Belconnen

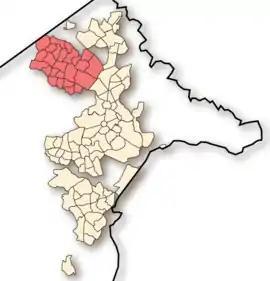
Location of Belconnen in the Australian Capital Territory

Belconnen is a district in the Australian Capital Territory in Australia. The district is subdivided into 27 divisions (suburbs), sections and blocks. As at the , the district had a population of people; and was the most populous district within the Australian Capital Territory (ACT).